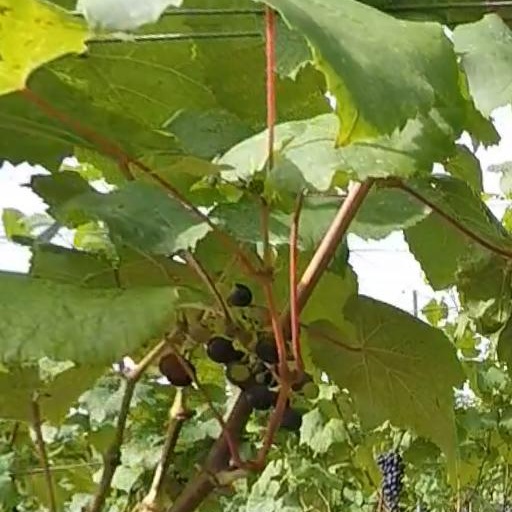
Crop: grape